John Nock (footballer, born 1909)

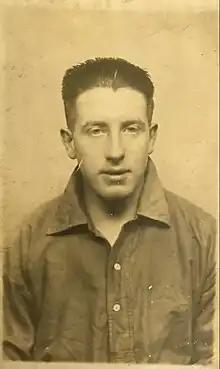

John Edwin Nock (13 January 1909 – 1996) was an English footballer.